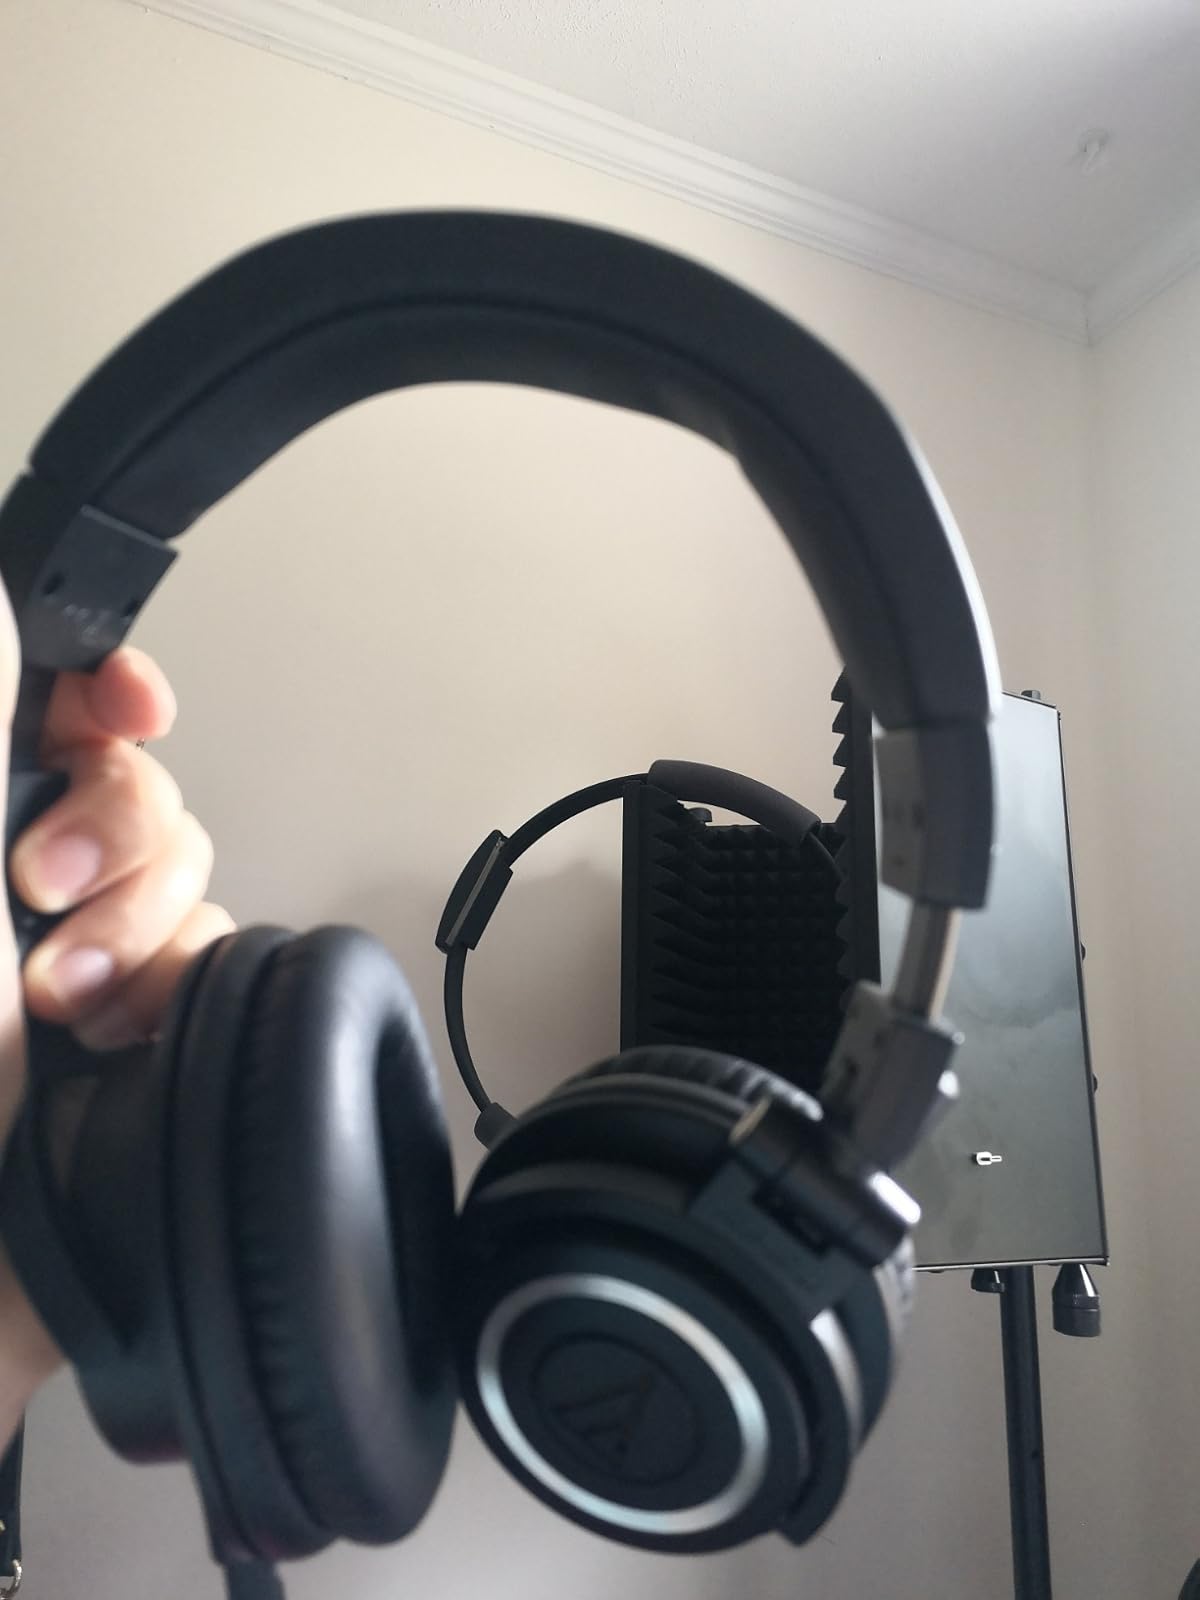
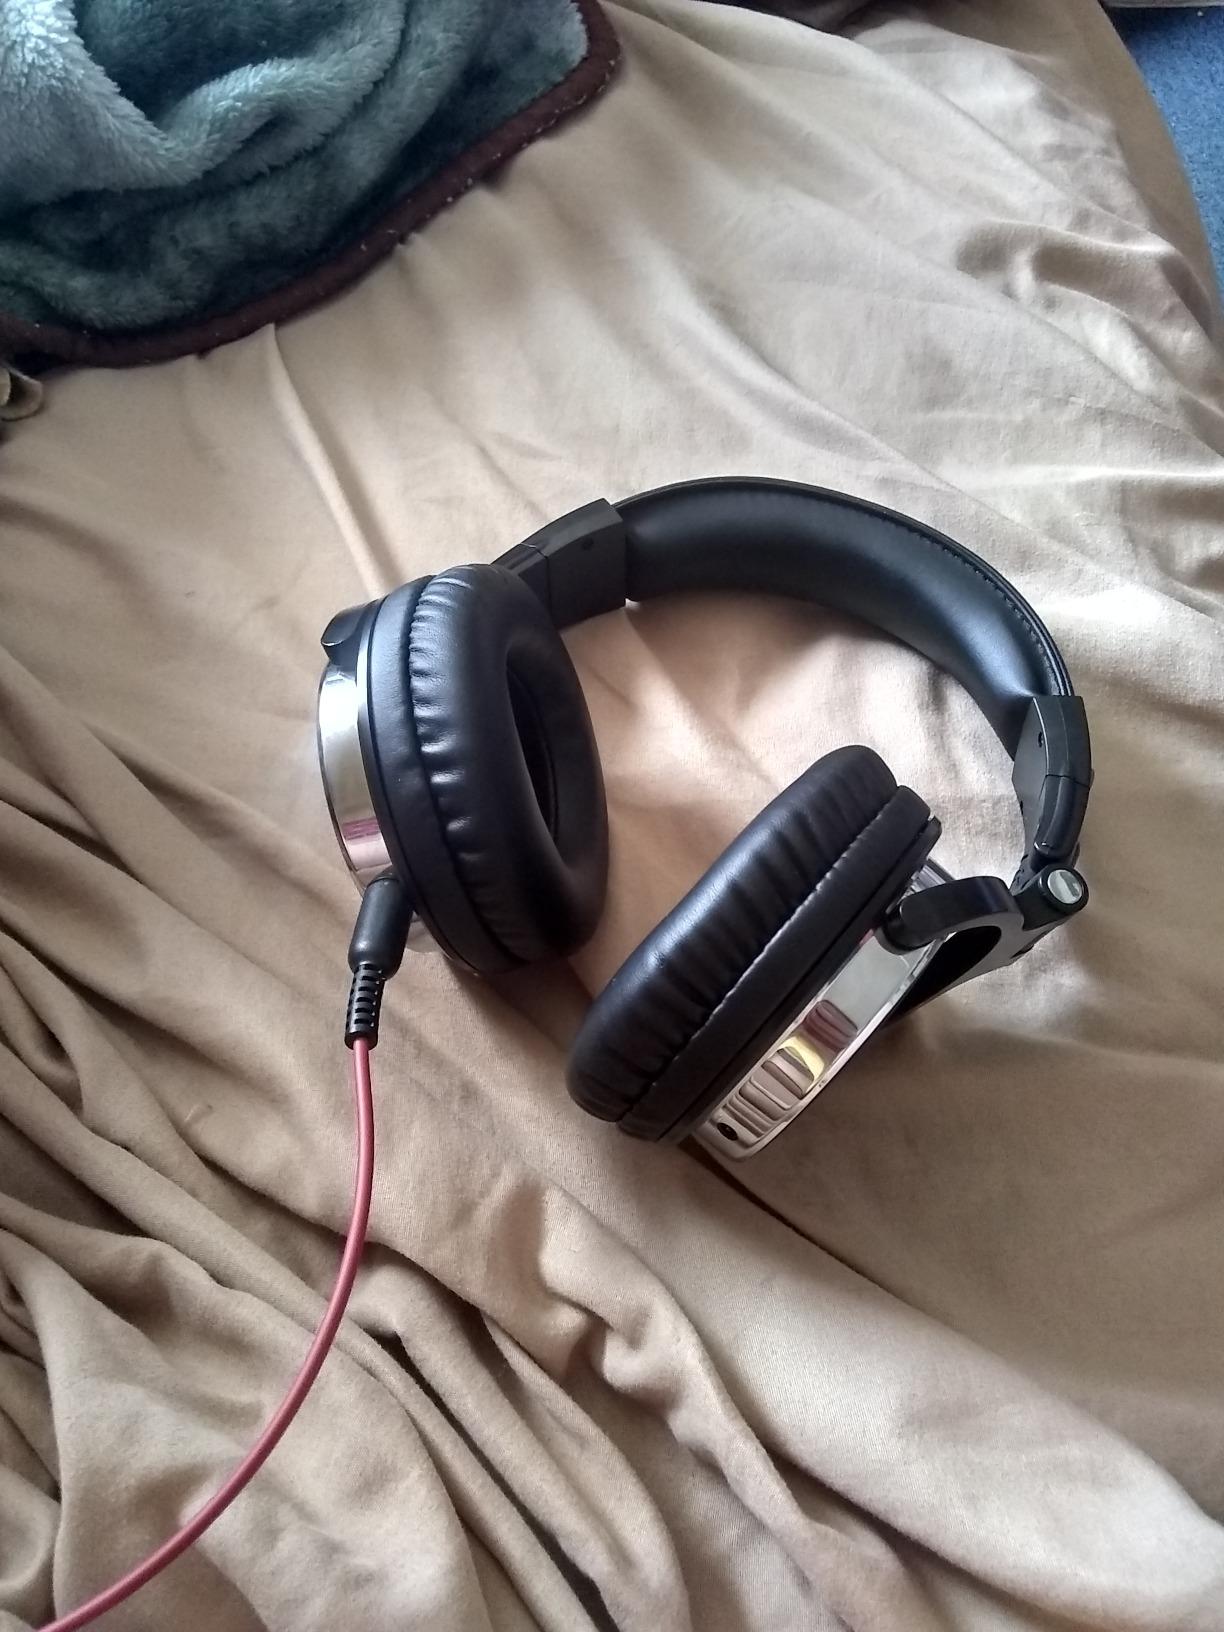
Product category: headphones
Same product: no